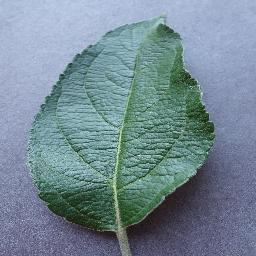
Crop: apple
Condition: healthy